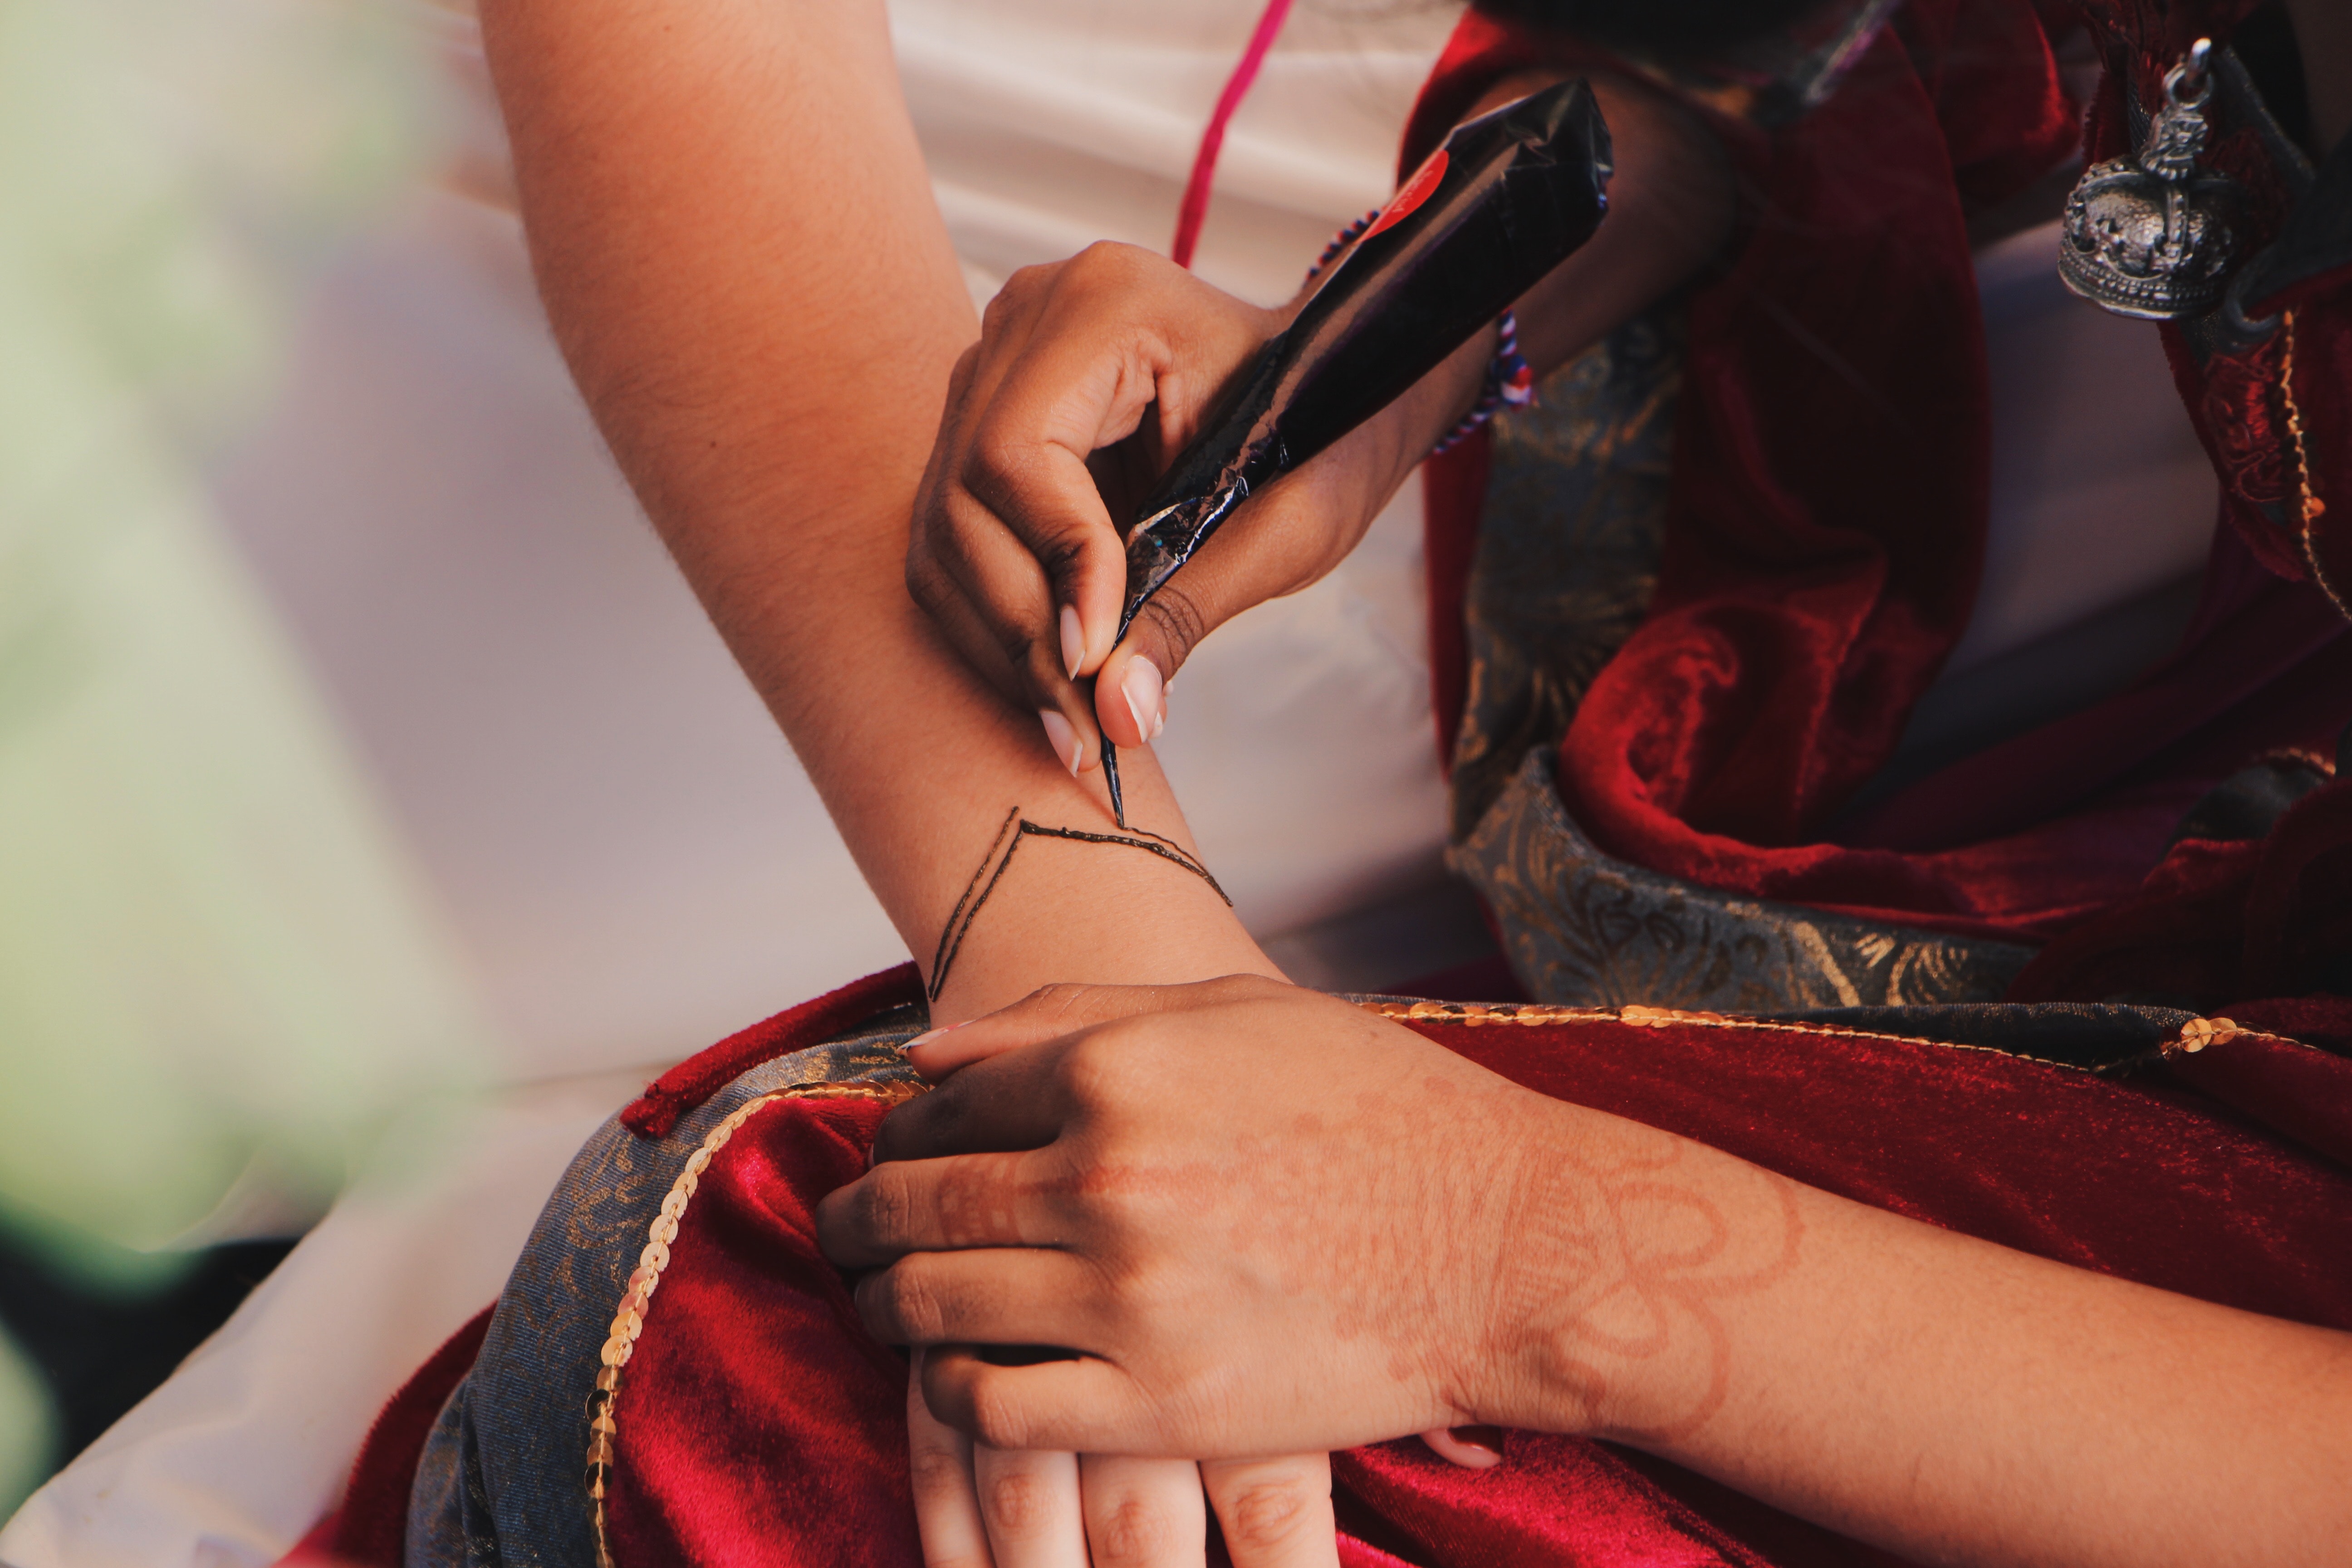
red, hand, nail, design, finger, tradition, wrist, pattern, photography, dress, gesture, fashion accessory, black hair